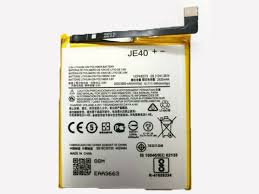
Waste category: battery